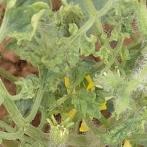
Crop: Tomato
Condition: virosis-d